Sofie Karoline Haugen

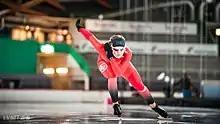
Haugen, 2016

Sofie Karoline Haugen (born 22 April 1995) is a Norwegian speed skater. She won a bronze medal in team sprint at the 2018 European Speed Skating Championships in Kolomna, Russia, along with Martine Ripsrud and Anne Gulbrandsen. Haugen participated in the World Allround Speed Skating Championships in 2016, 2017 and 2018.